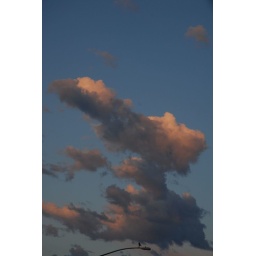
Seen from the street in my home town